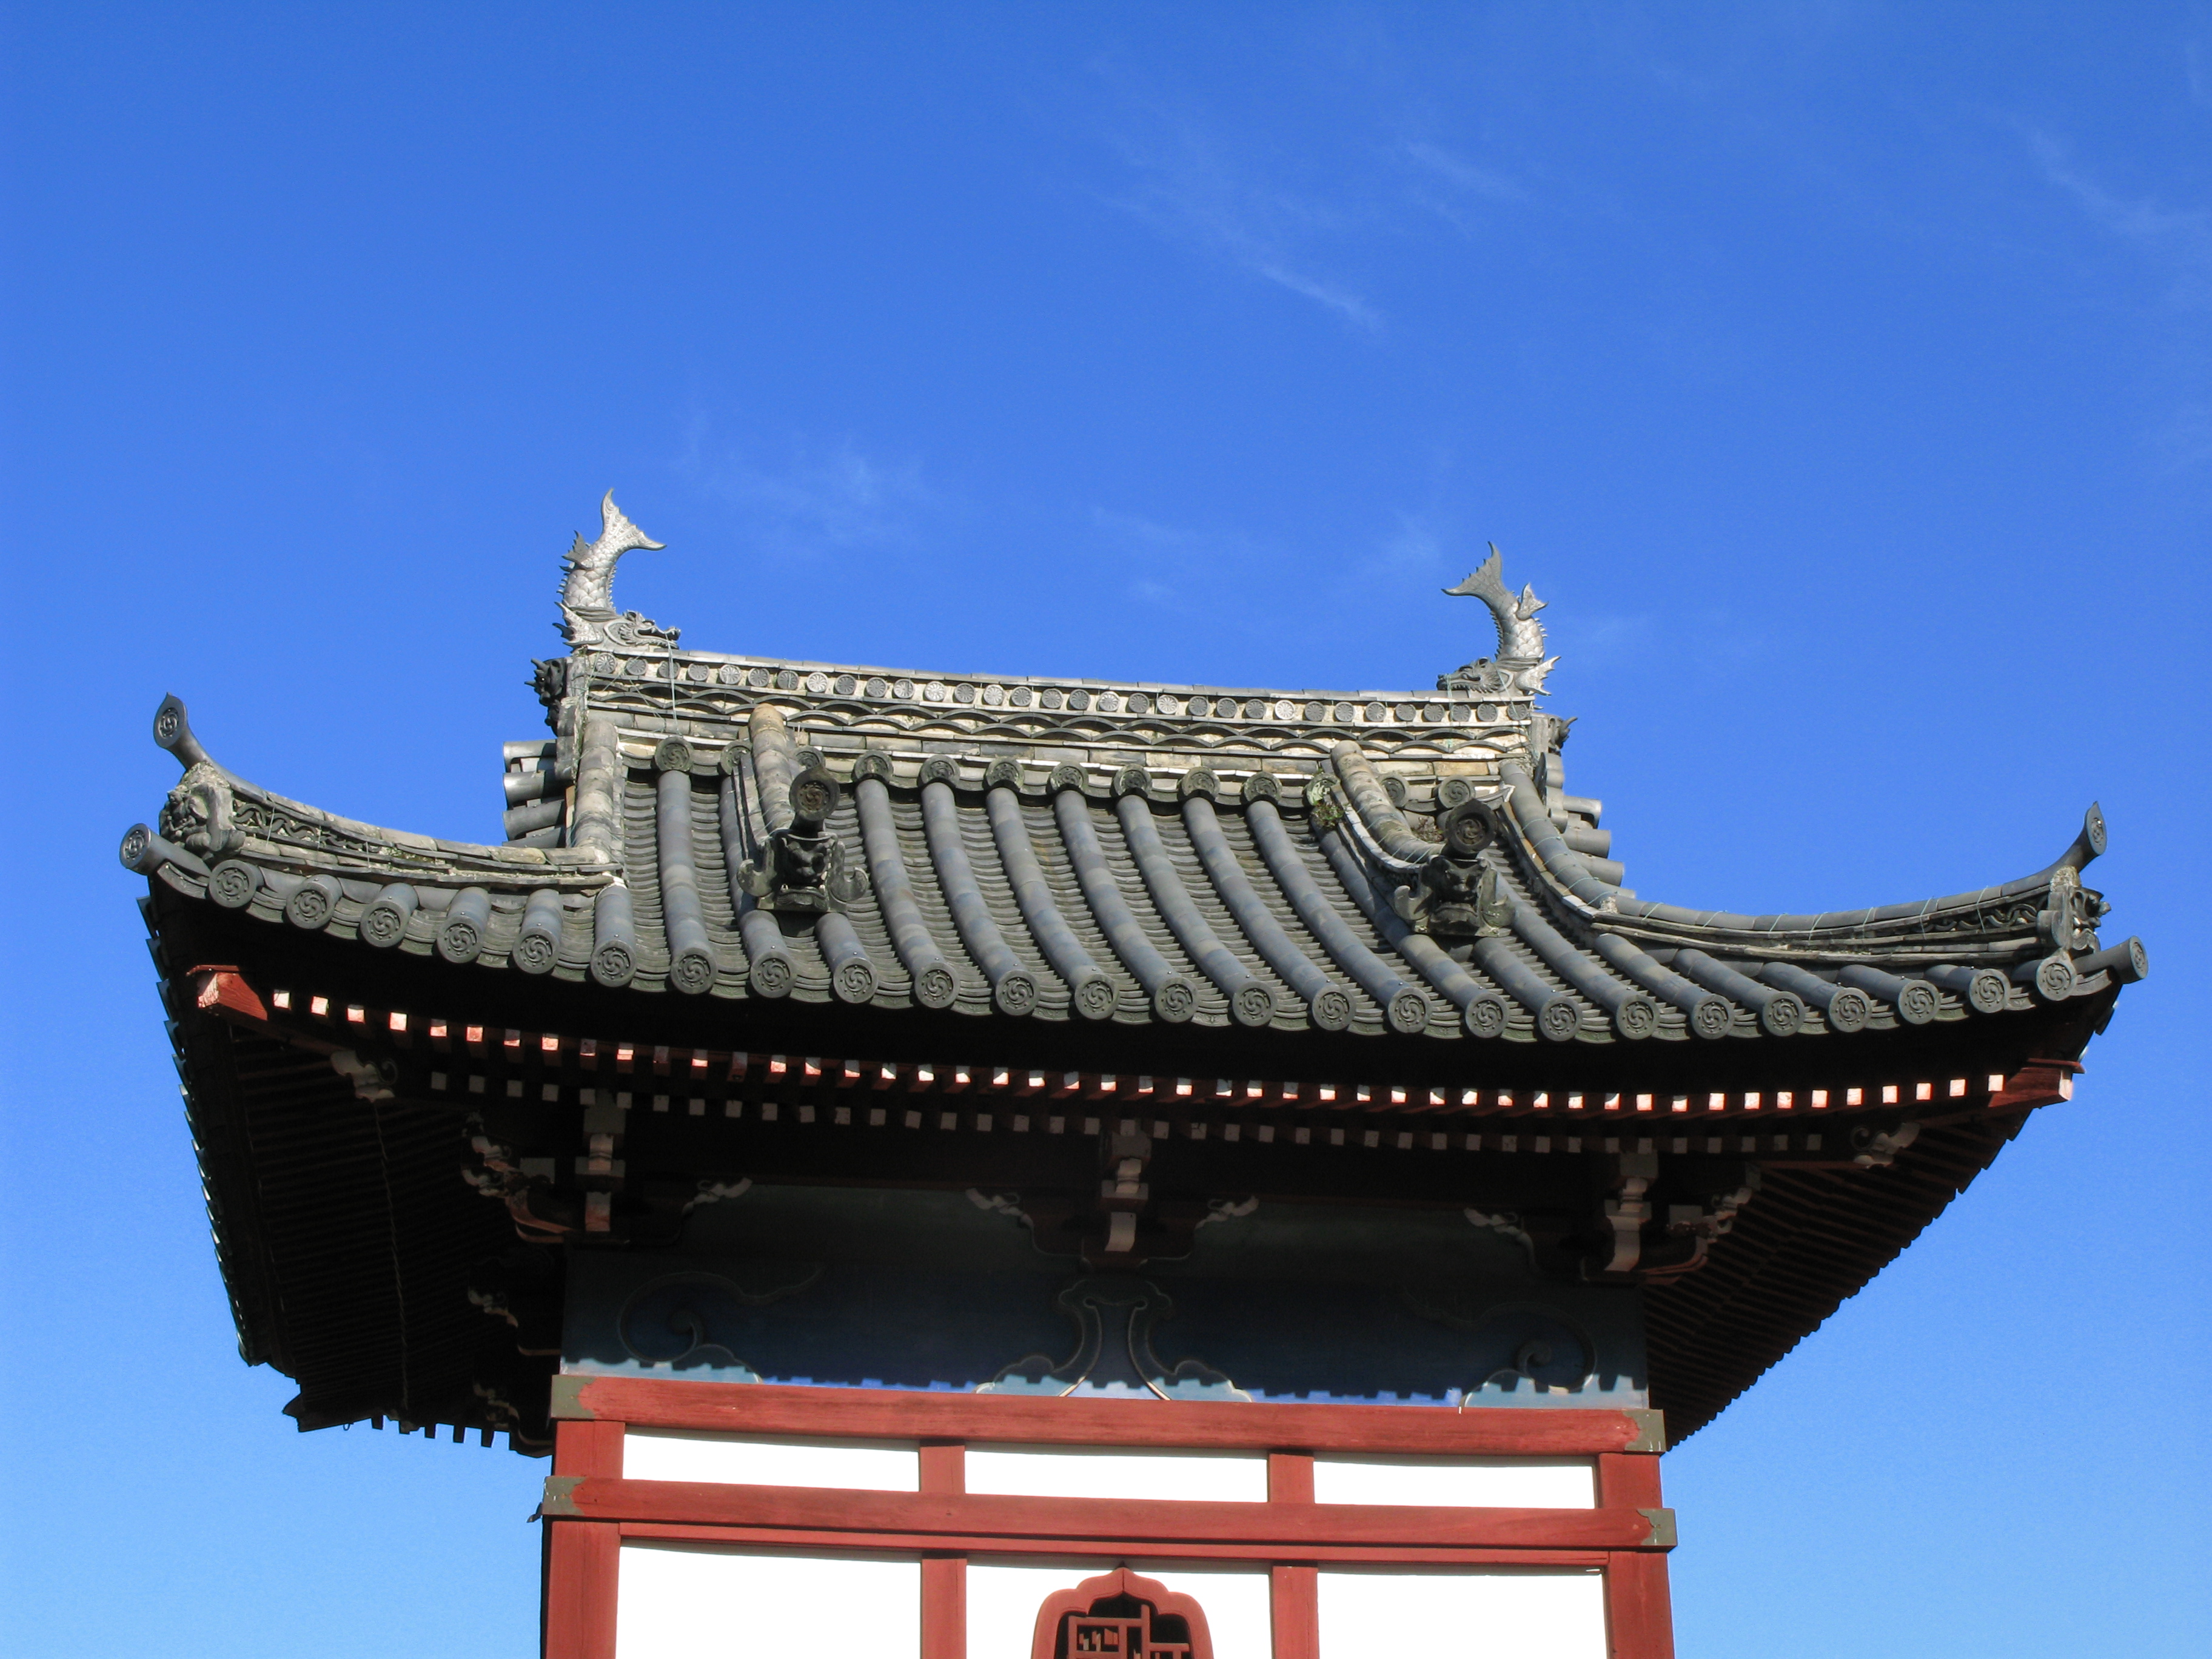
architecture, high, tower, landmark, place of worship, cool image, temple, nagasaki, hires, chinese architecture, hi, res, resolution, pagoda, g7, kofukuji, historic site